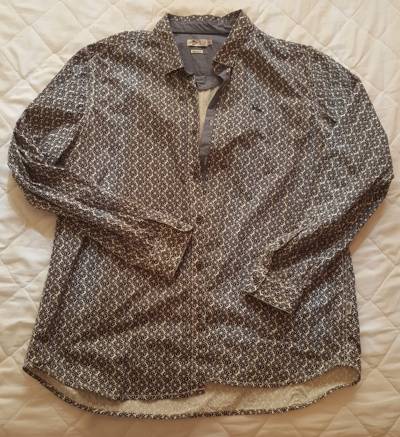
Waste category: clothes